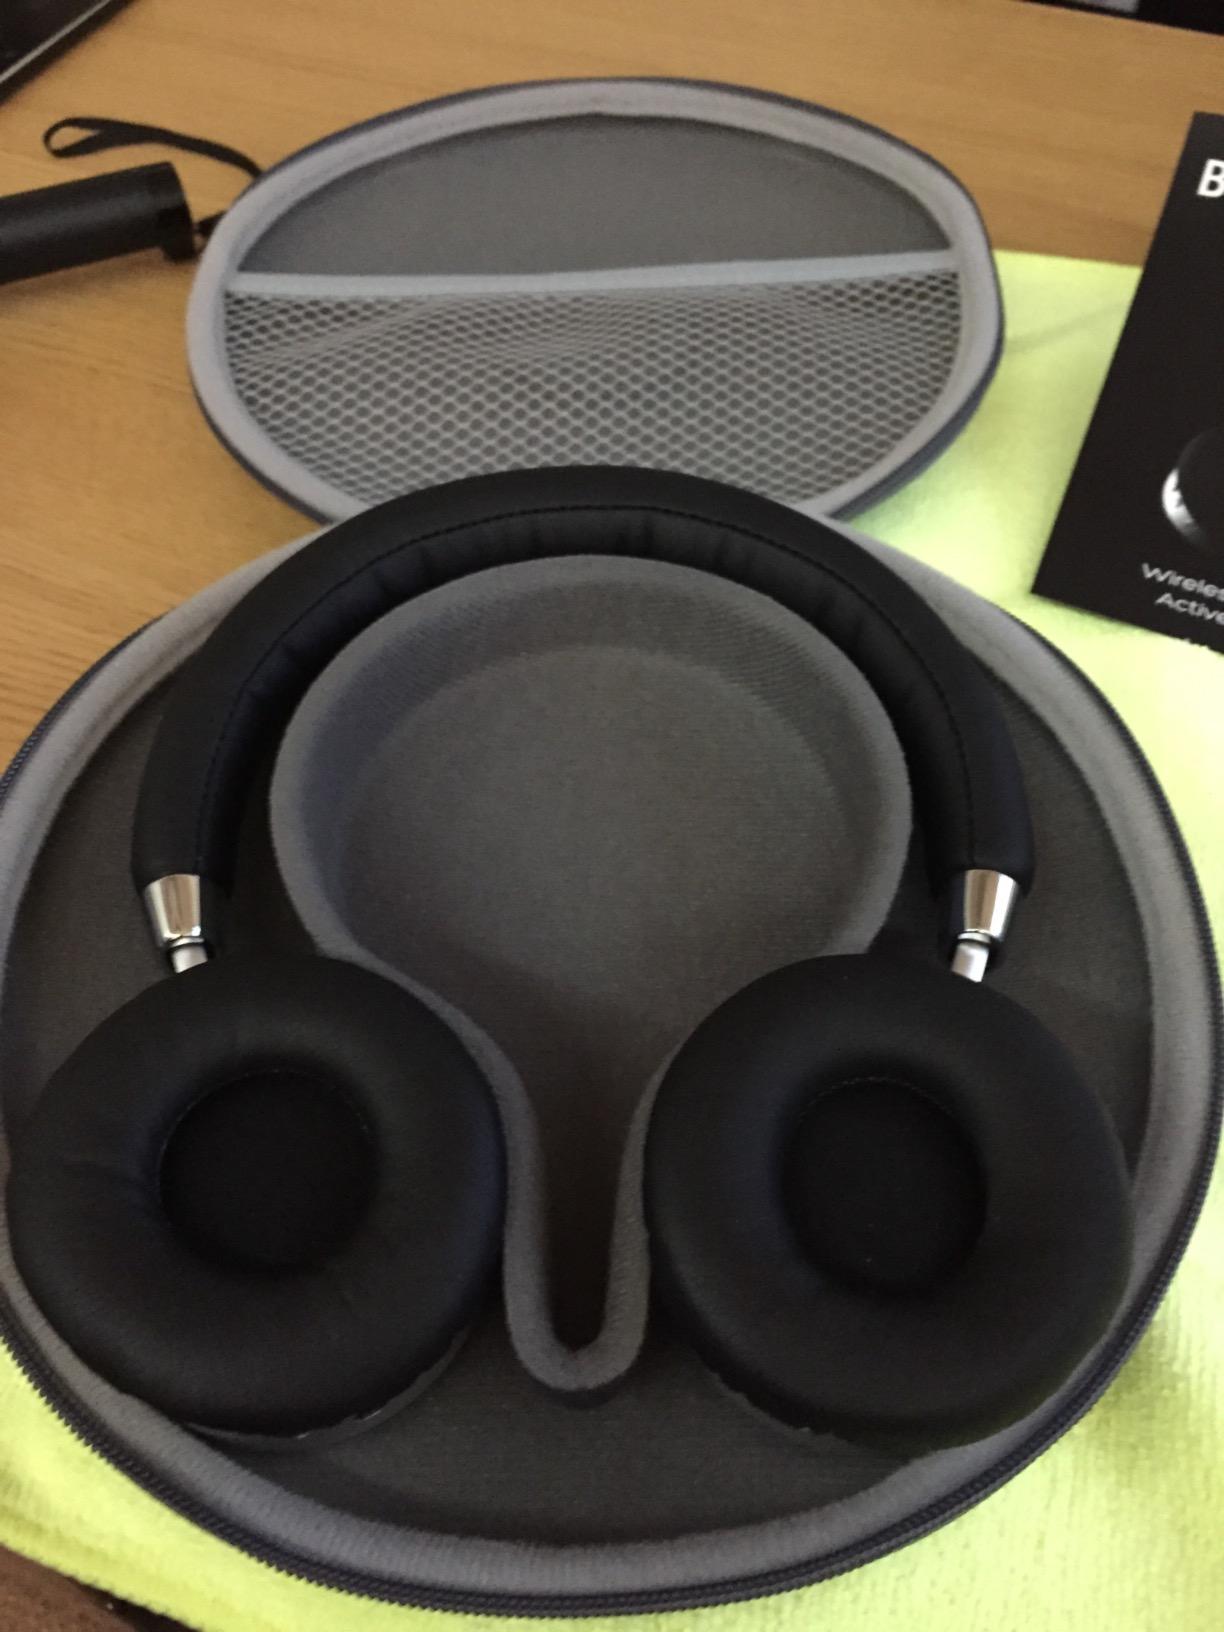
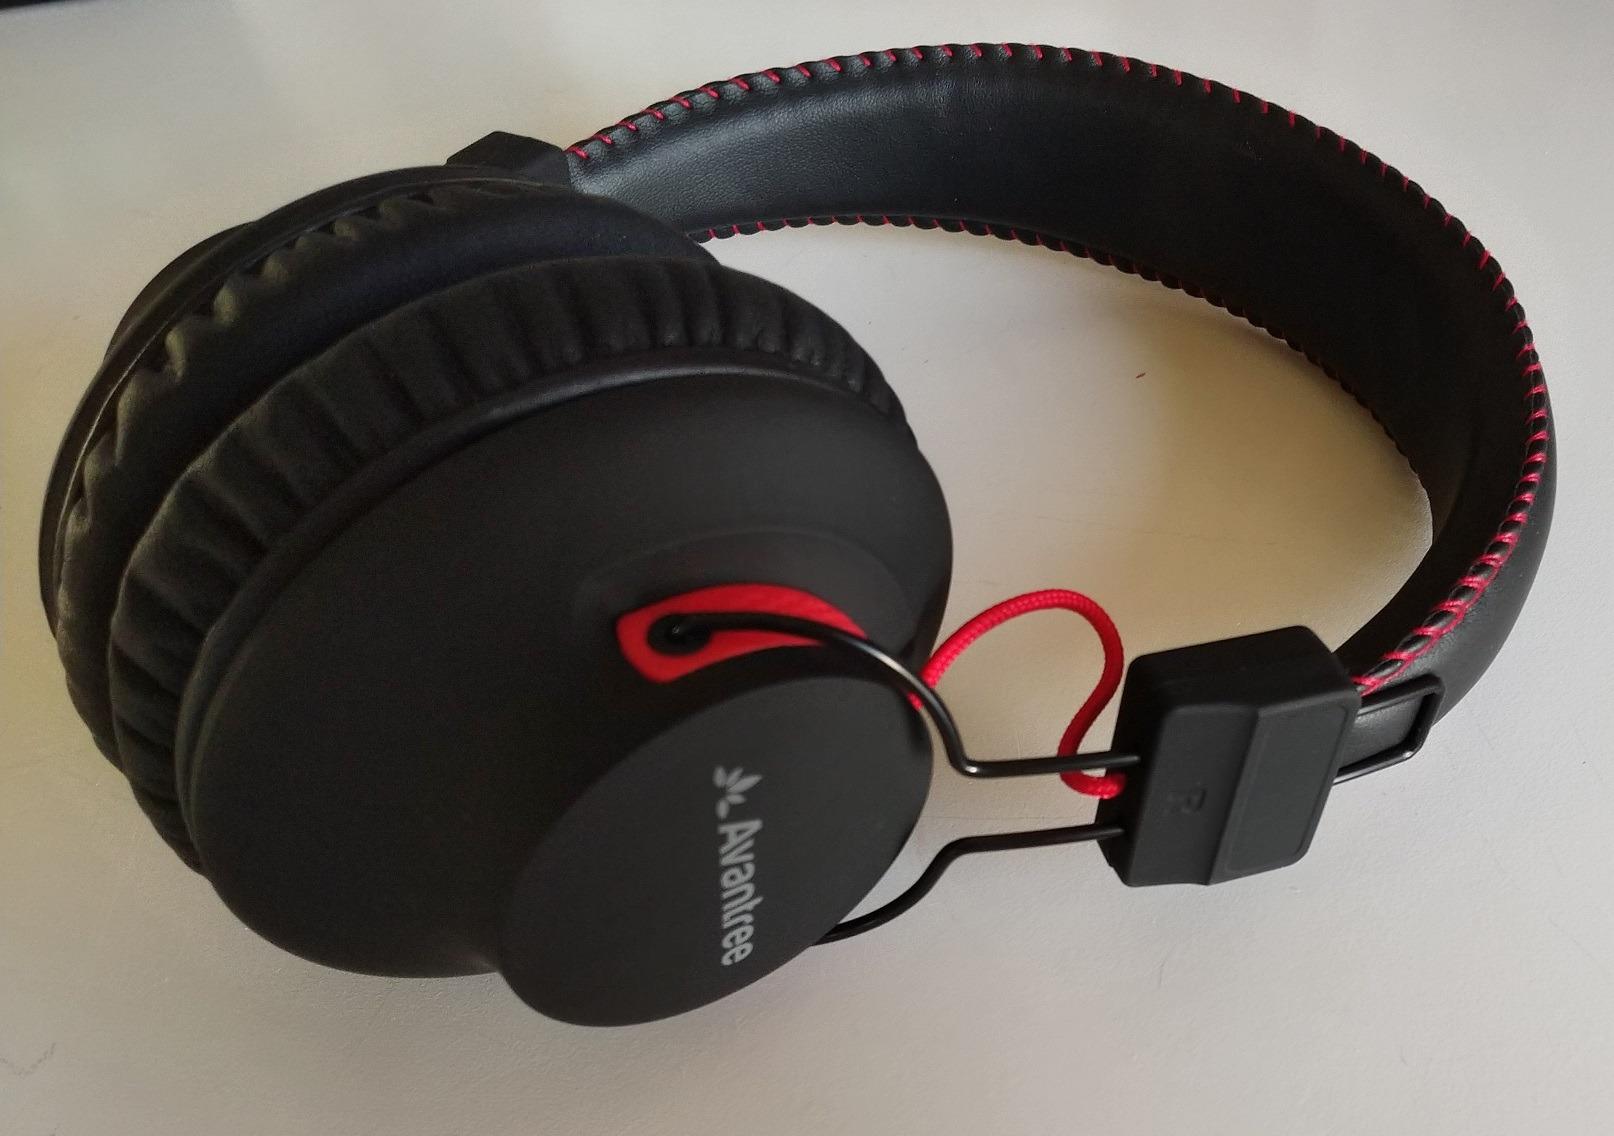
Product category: headphones
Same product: no